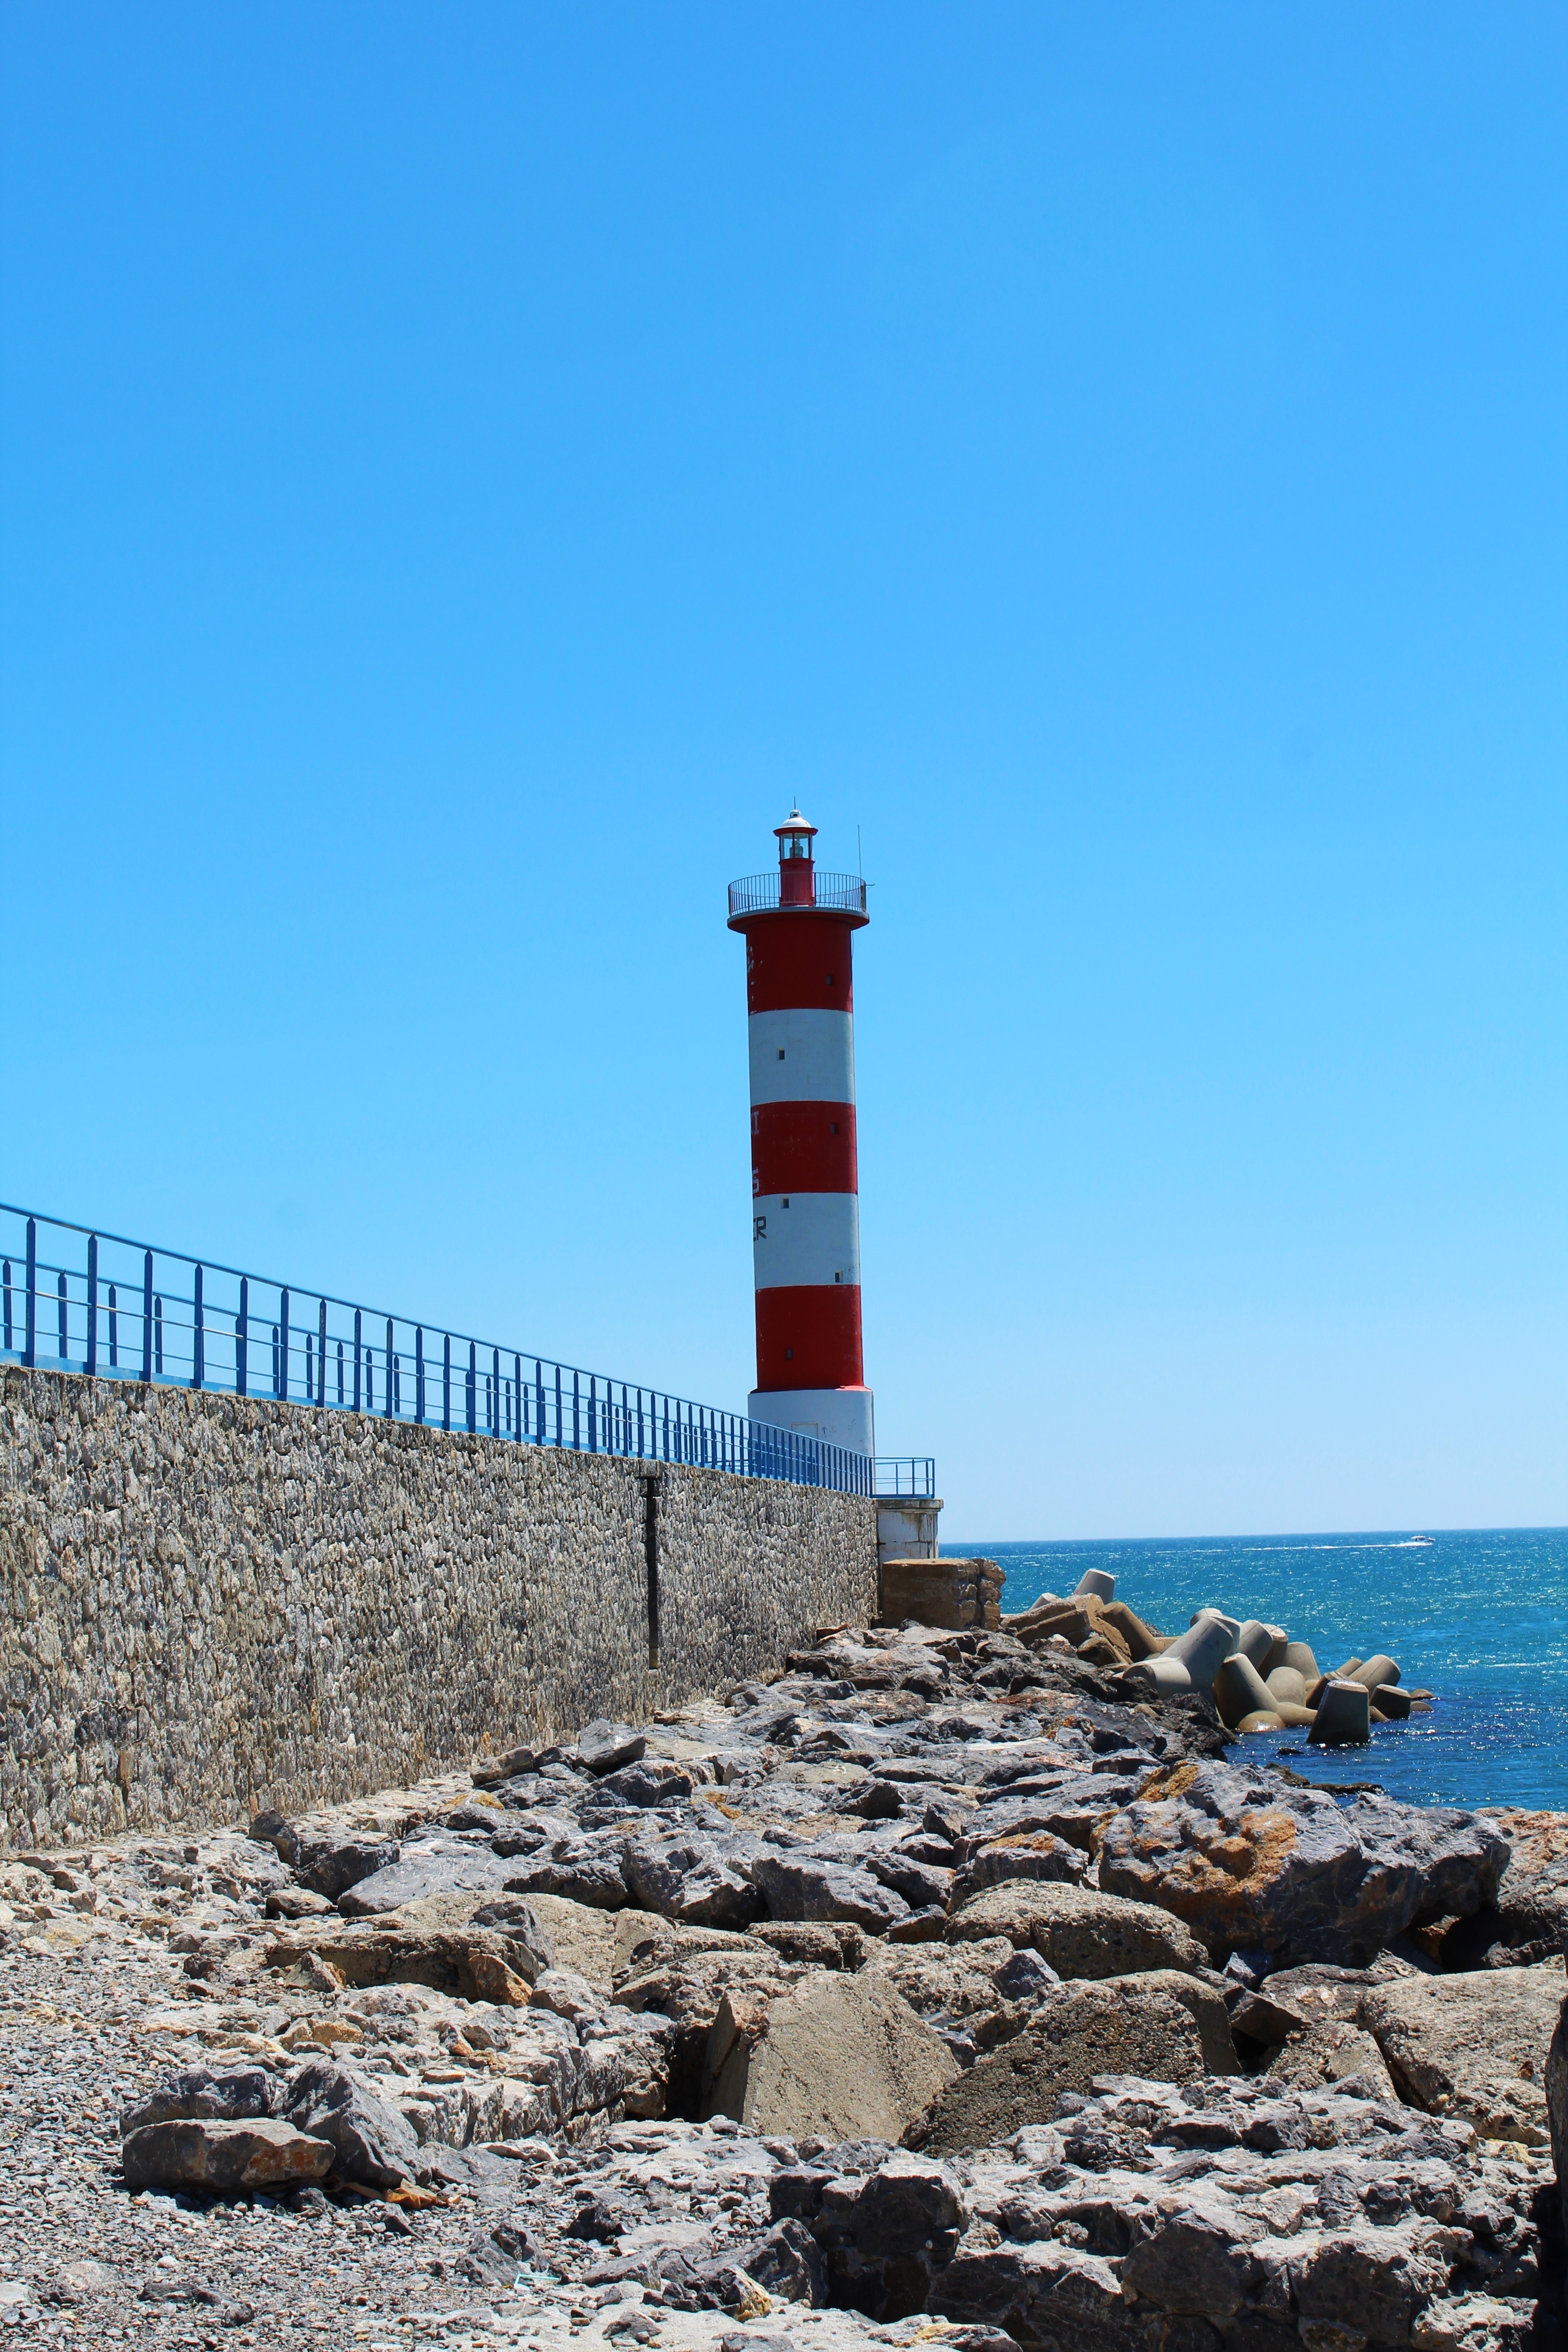
beach, sea, coast, ocean, lighthouse, tower, dam, breakwater, cape, reefs, electric headlight, red lighthouse